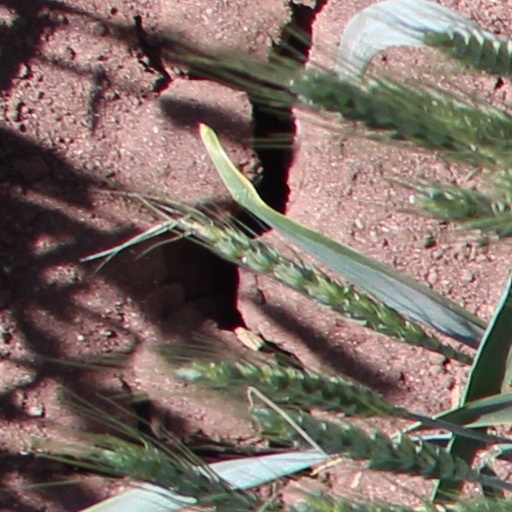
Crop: wheat